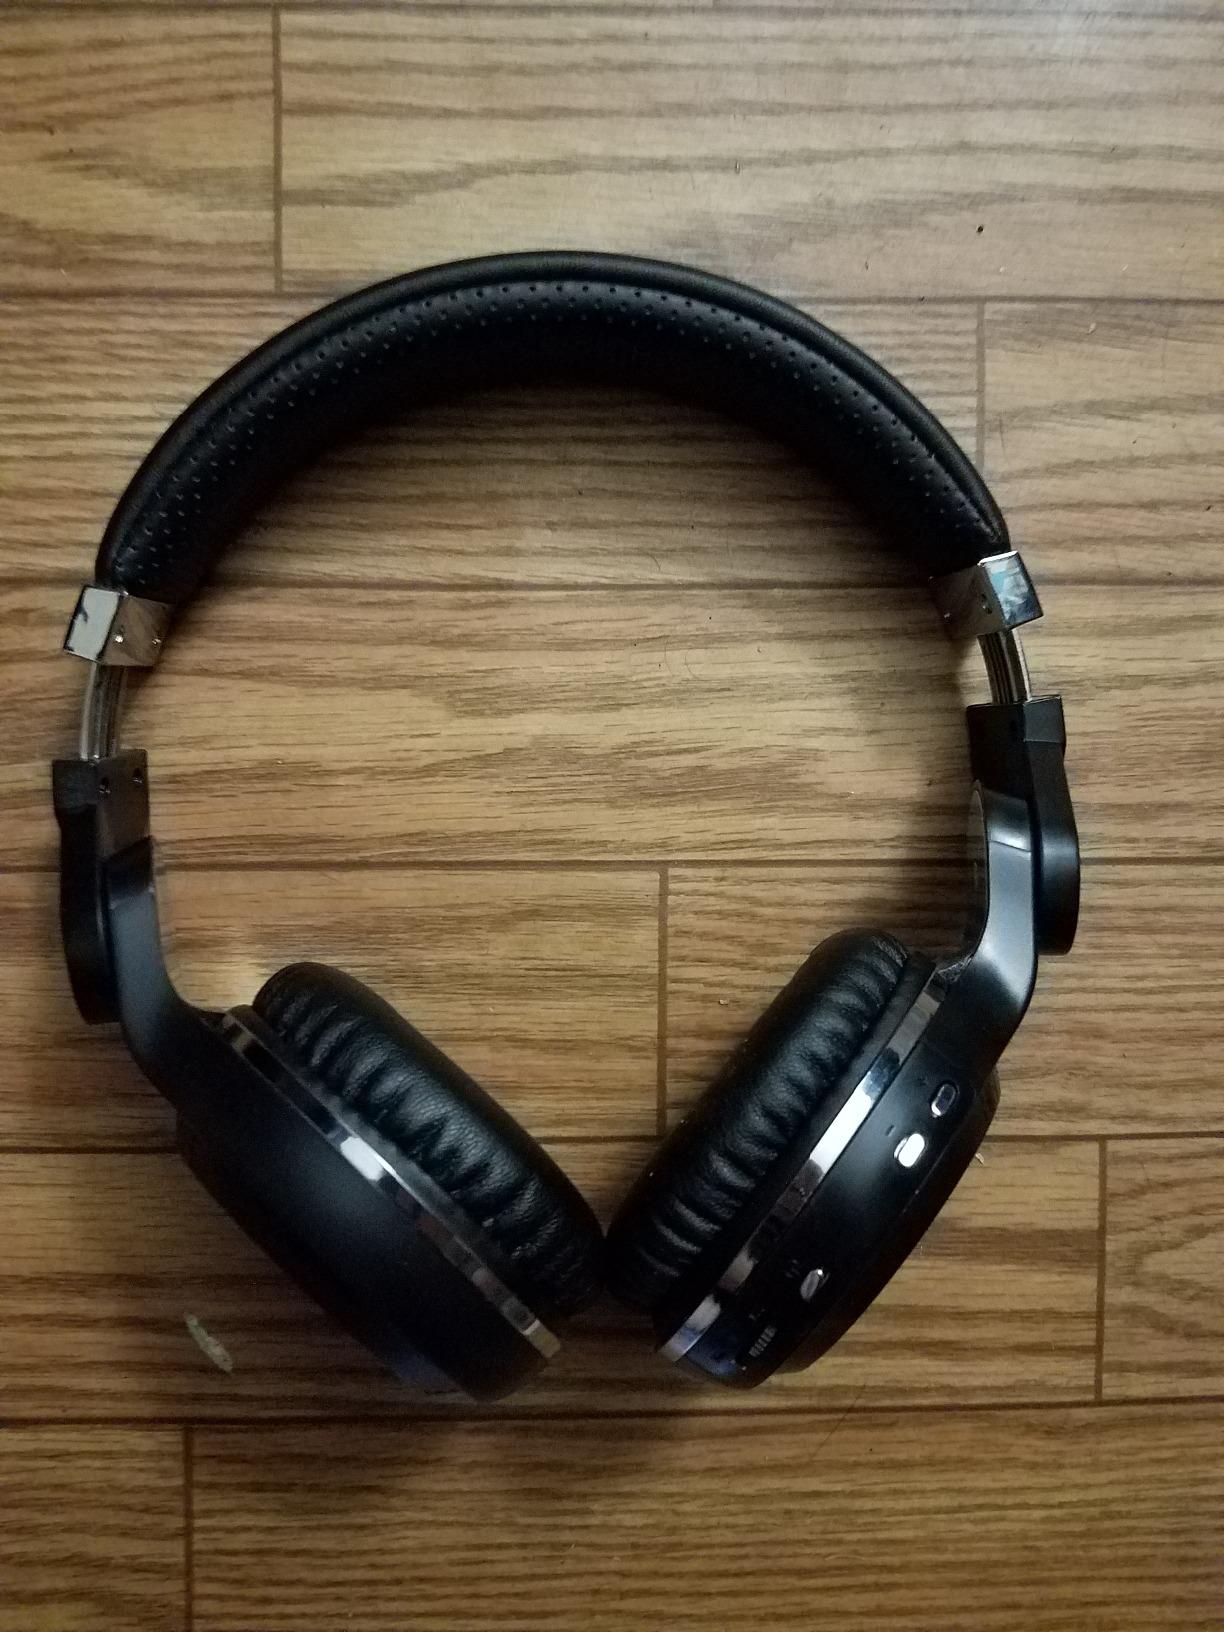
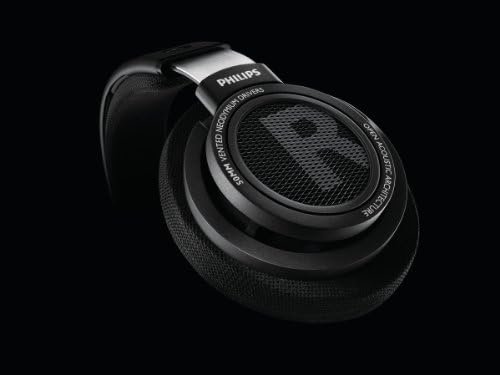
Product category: headphones
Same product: no